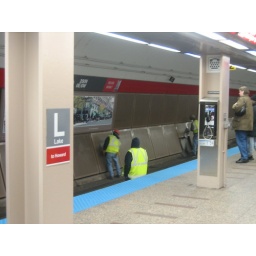
and they just lean against the wall as the train goes by. scary.